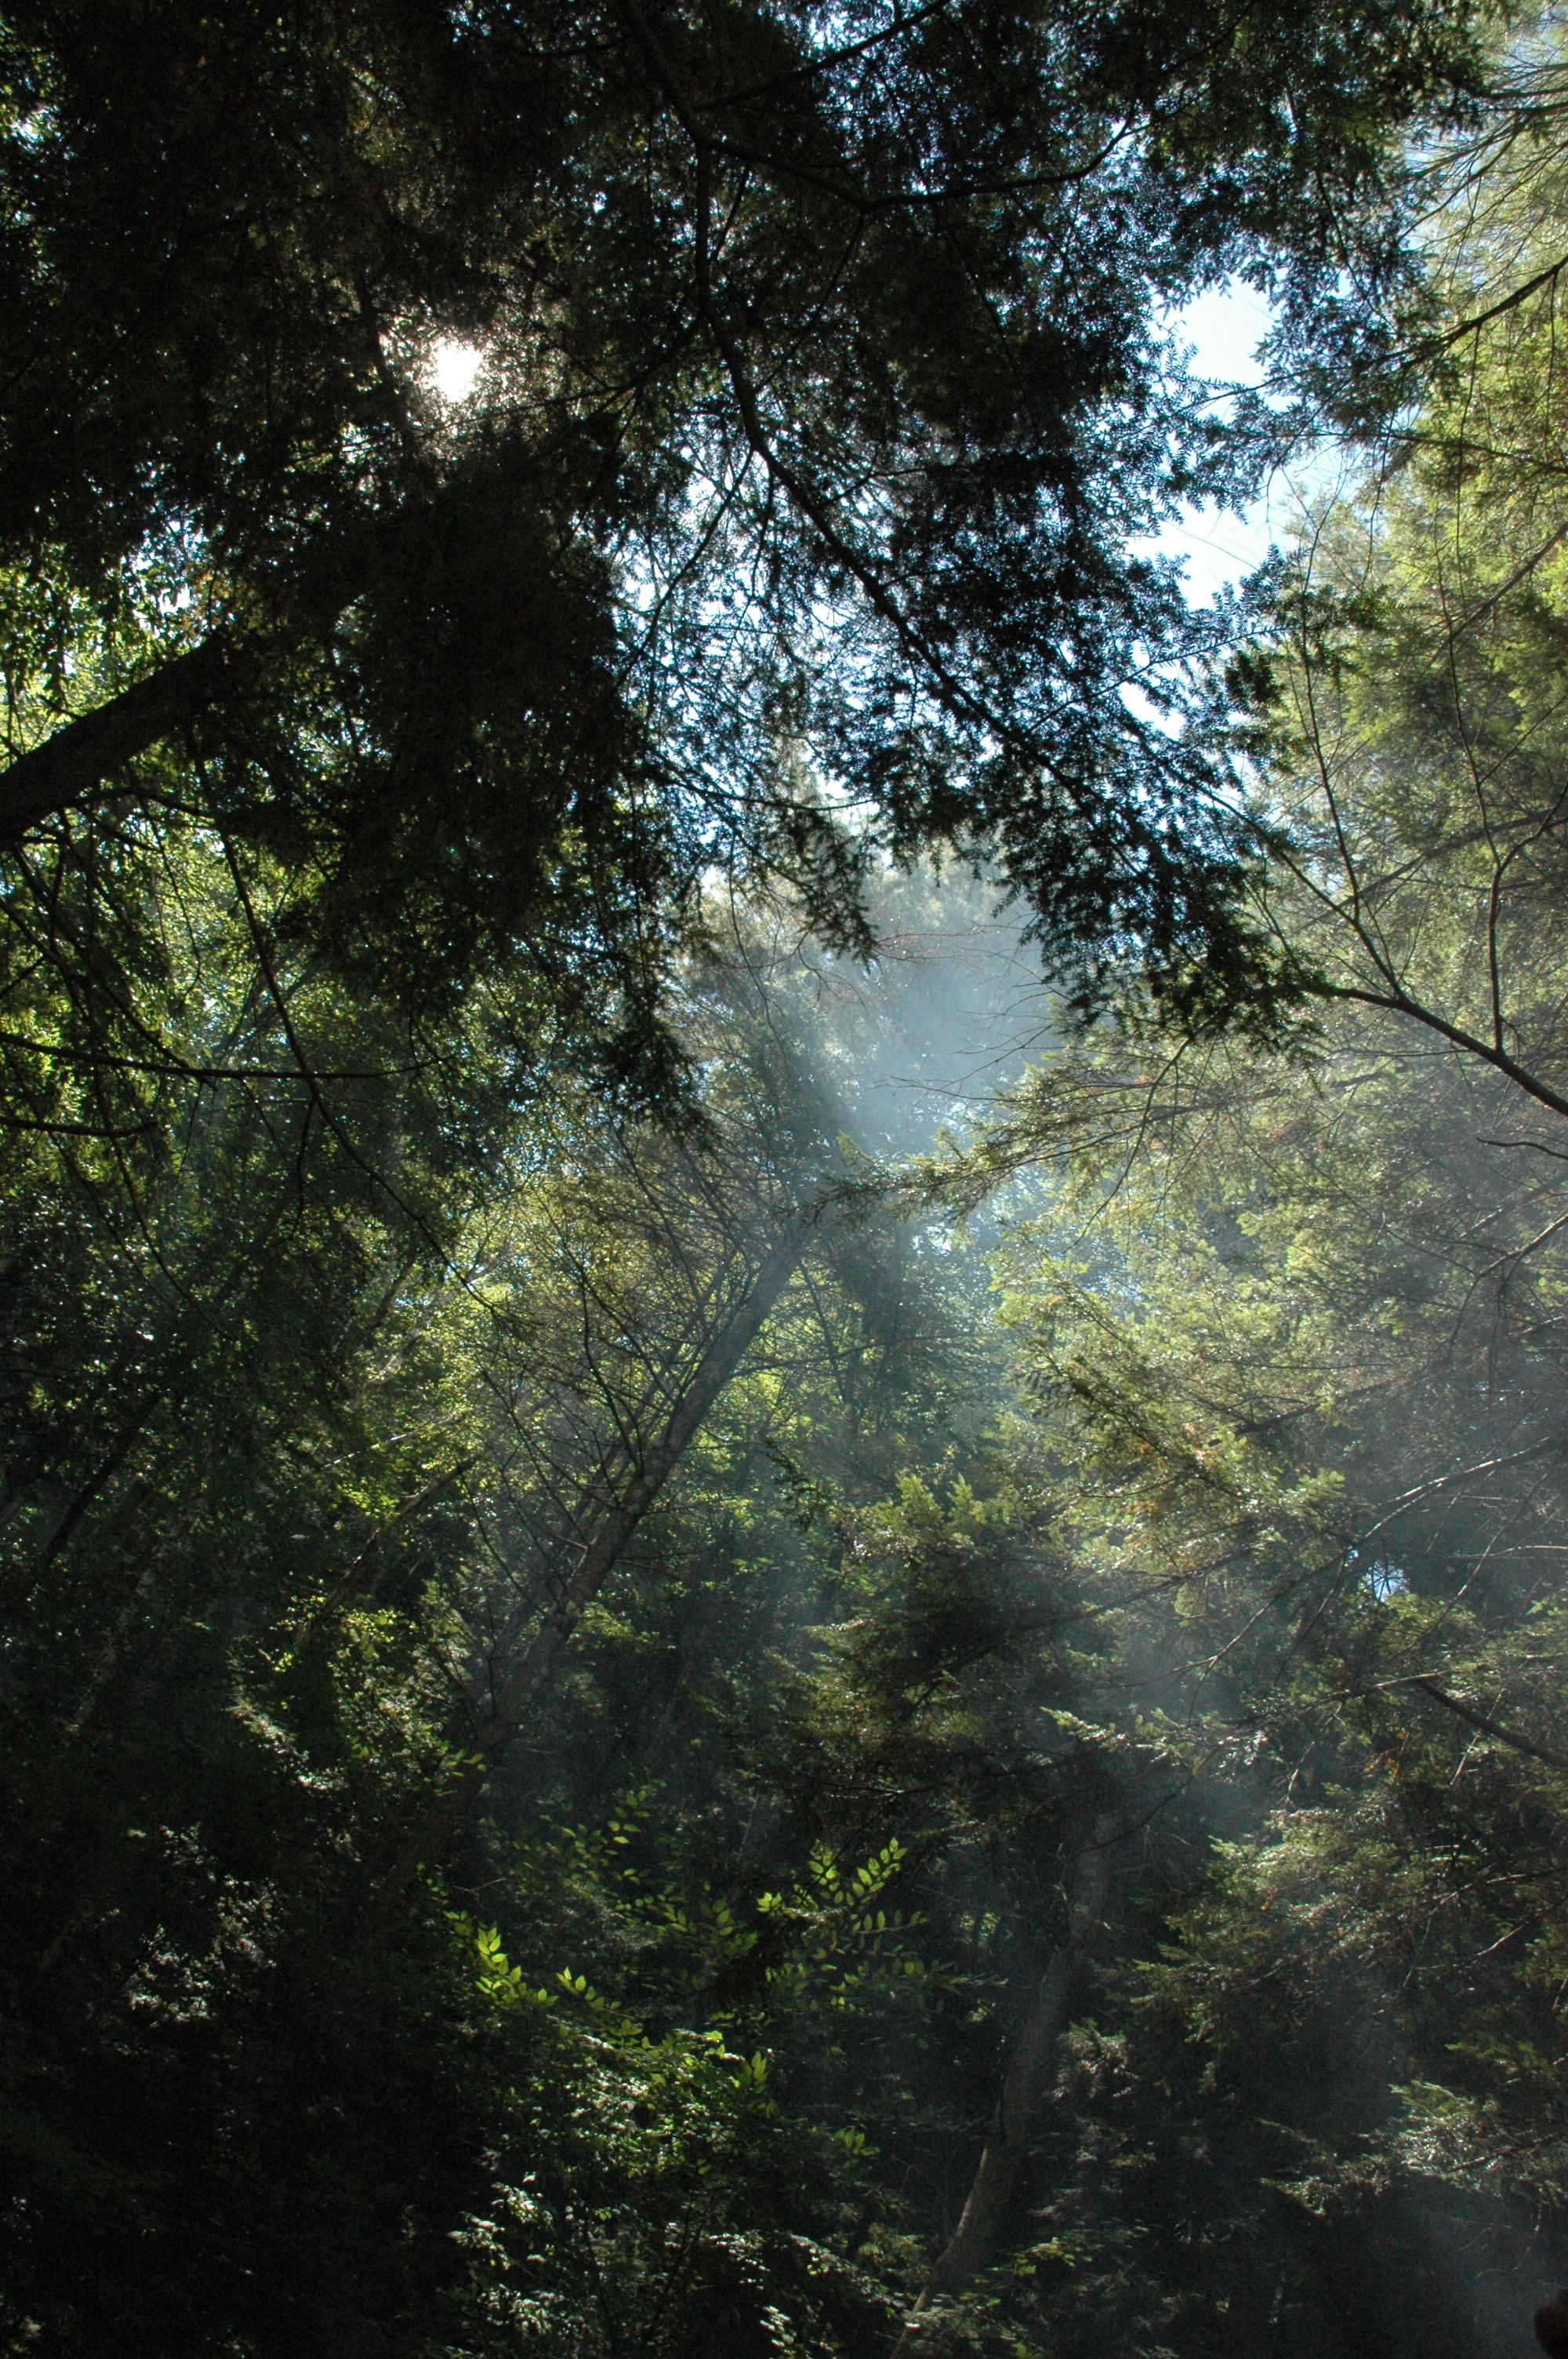
landscape, tree, nature, forest, wilderness, branch, plant, sunlight, leaf, stream, green, jungle, autumn, scenery, trees, rainforest, woodland, habitat, sunbeams, vermont, water feature, old growth forest, natural environment, geographical feature, atmospheric phenomenon, woody plant